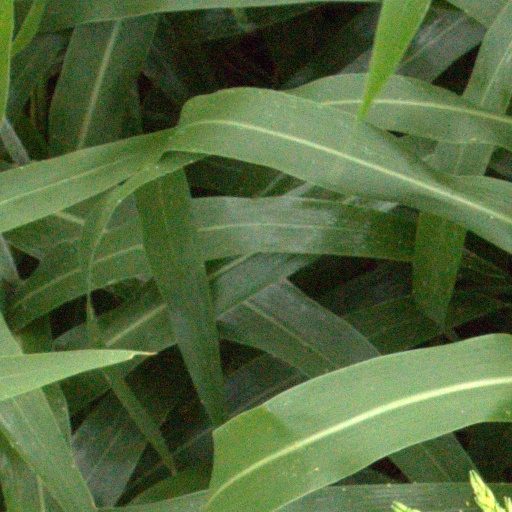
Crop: sorghum